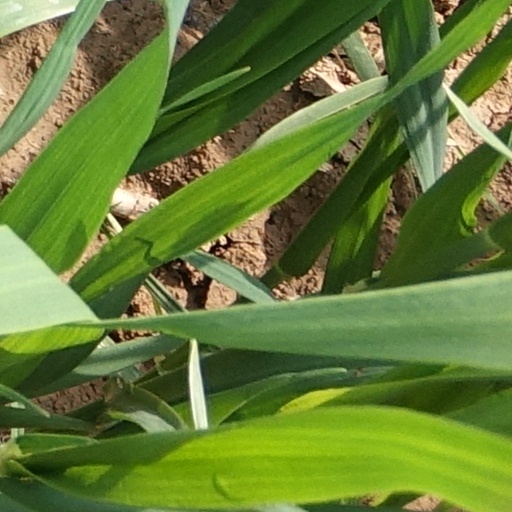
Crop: wheat